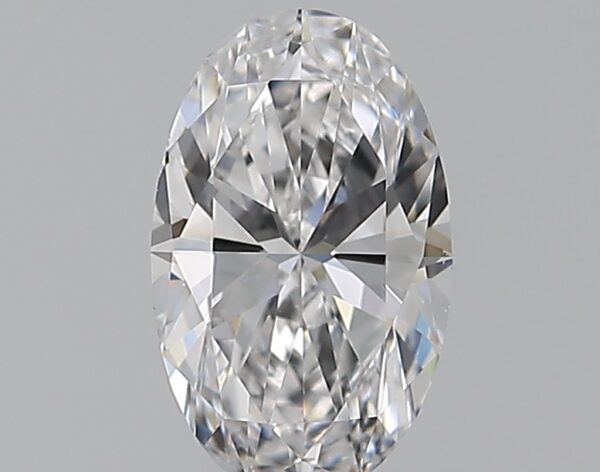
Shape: oval
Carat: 0.7
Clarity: VS2
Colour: D
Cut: EX
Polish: EX
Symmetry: VG
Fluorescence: M
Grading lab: GIA
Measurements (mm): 7.62 x 4.71 x 3.02